Ekalavyan (film)

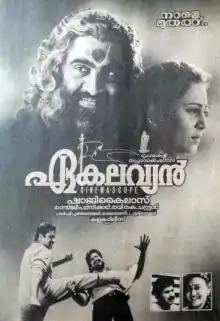
Theatrical release poster

Ekalavyan is a 1993 Indian Malayalam-language action thriller film directed by Shaji Kailas, written by Renji Panicker and produced by P. V. Gangadharan. The film stars Suresh Gopi, alongside Siddique, Geetha, Narendra Prasad, Vijayaraghavan, Ganesh Kumar, Janardhanan, Madhu, Maathu, Jagathy Sreekumar, Kuthiravattam Pappu and Devan.